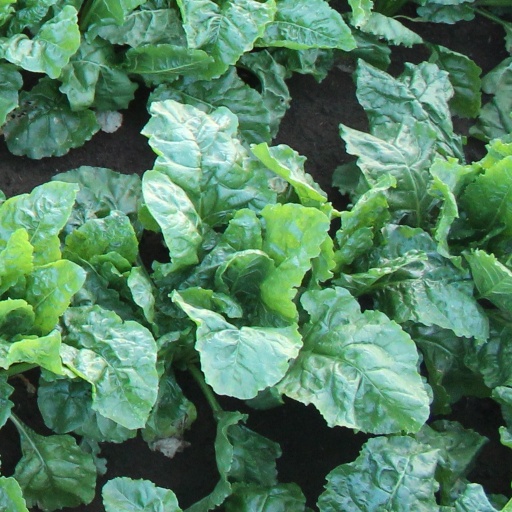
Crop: sugar beet